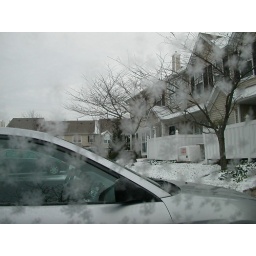
Snowflakes in car window